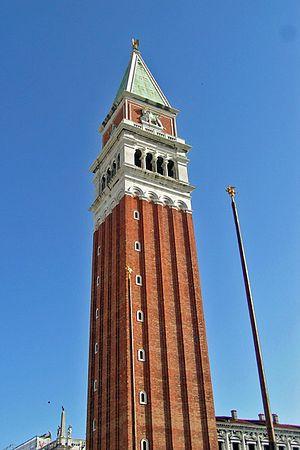
La basilique cathédrale Saint-Marc, à Venise, est la plus importante basilique de Venise. Construite en 828, reconstruite après l'incendie qui ravagea le palais des Doges en 976, elle est, depuis 1807, la cathédrale du patriarche de Venise. Elle est située sur la place Saint-Marc, dans le quartier de San Marco qui lui doivent leur nom.